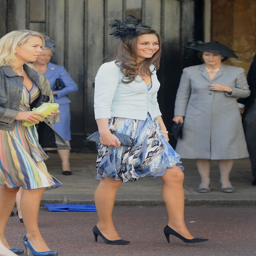
when family member married person noble person chose a printed blue dress with a pale blue jacket .